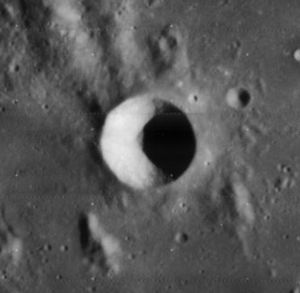
Chladni (månekrater)
Chladni er et lille nedslagskrater på Månen. Det befinder sig i den centrale del af Månens forside nær den nordvestlige rand af Sinus Medii, og det er opkaldt efter den tyske fysiker Ernst Chladni.